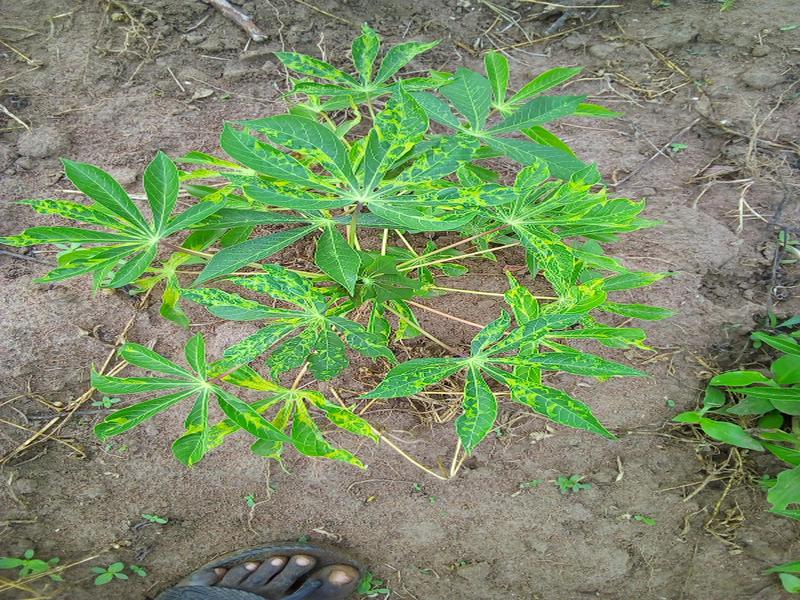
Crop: cassava
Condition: mosaic_disease